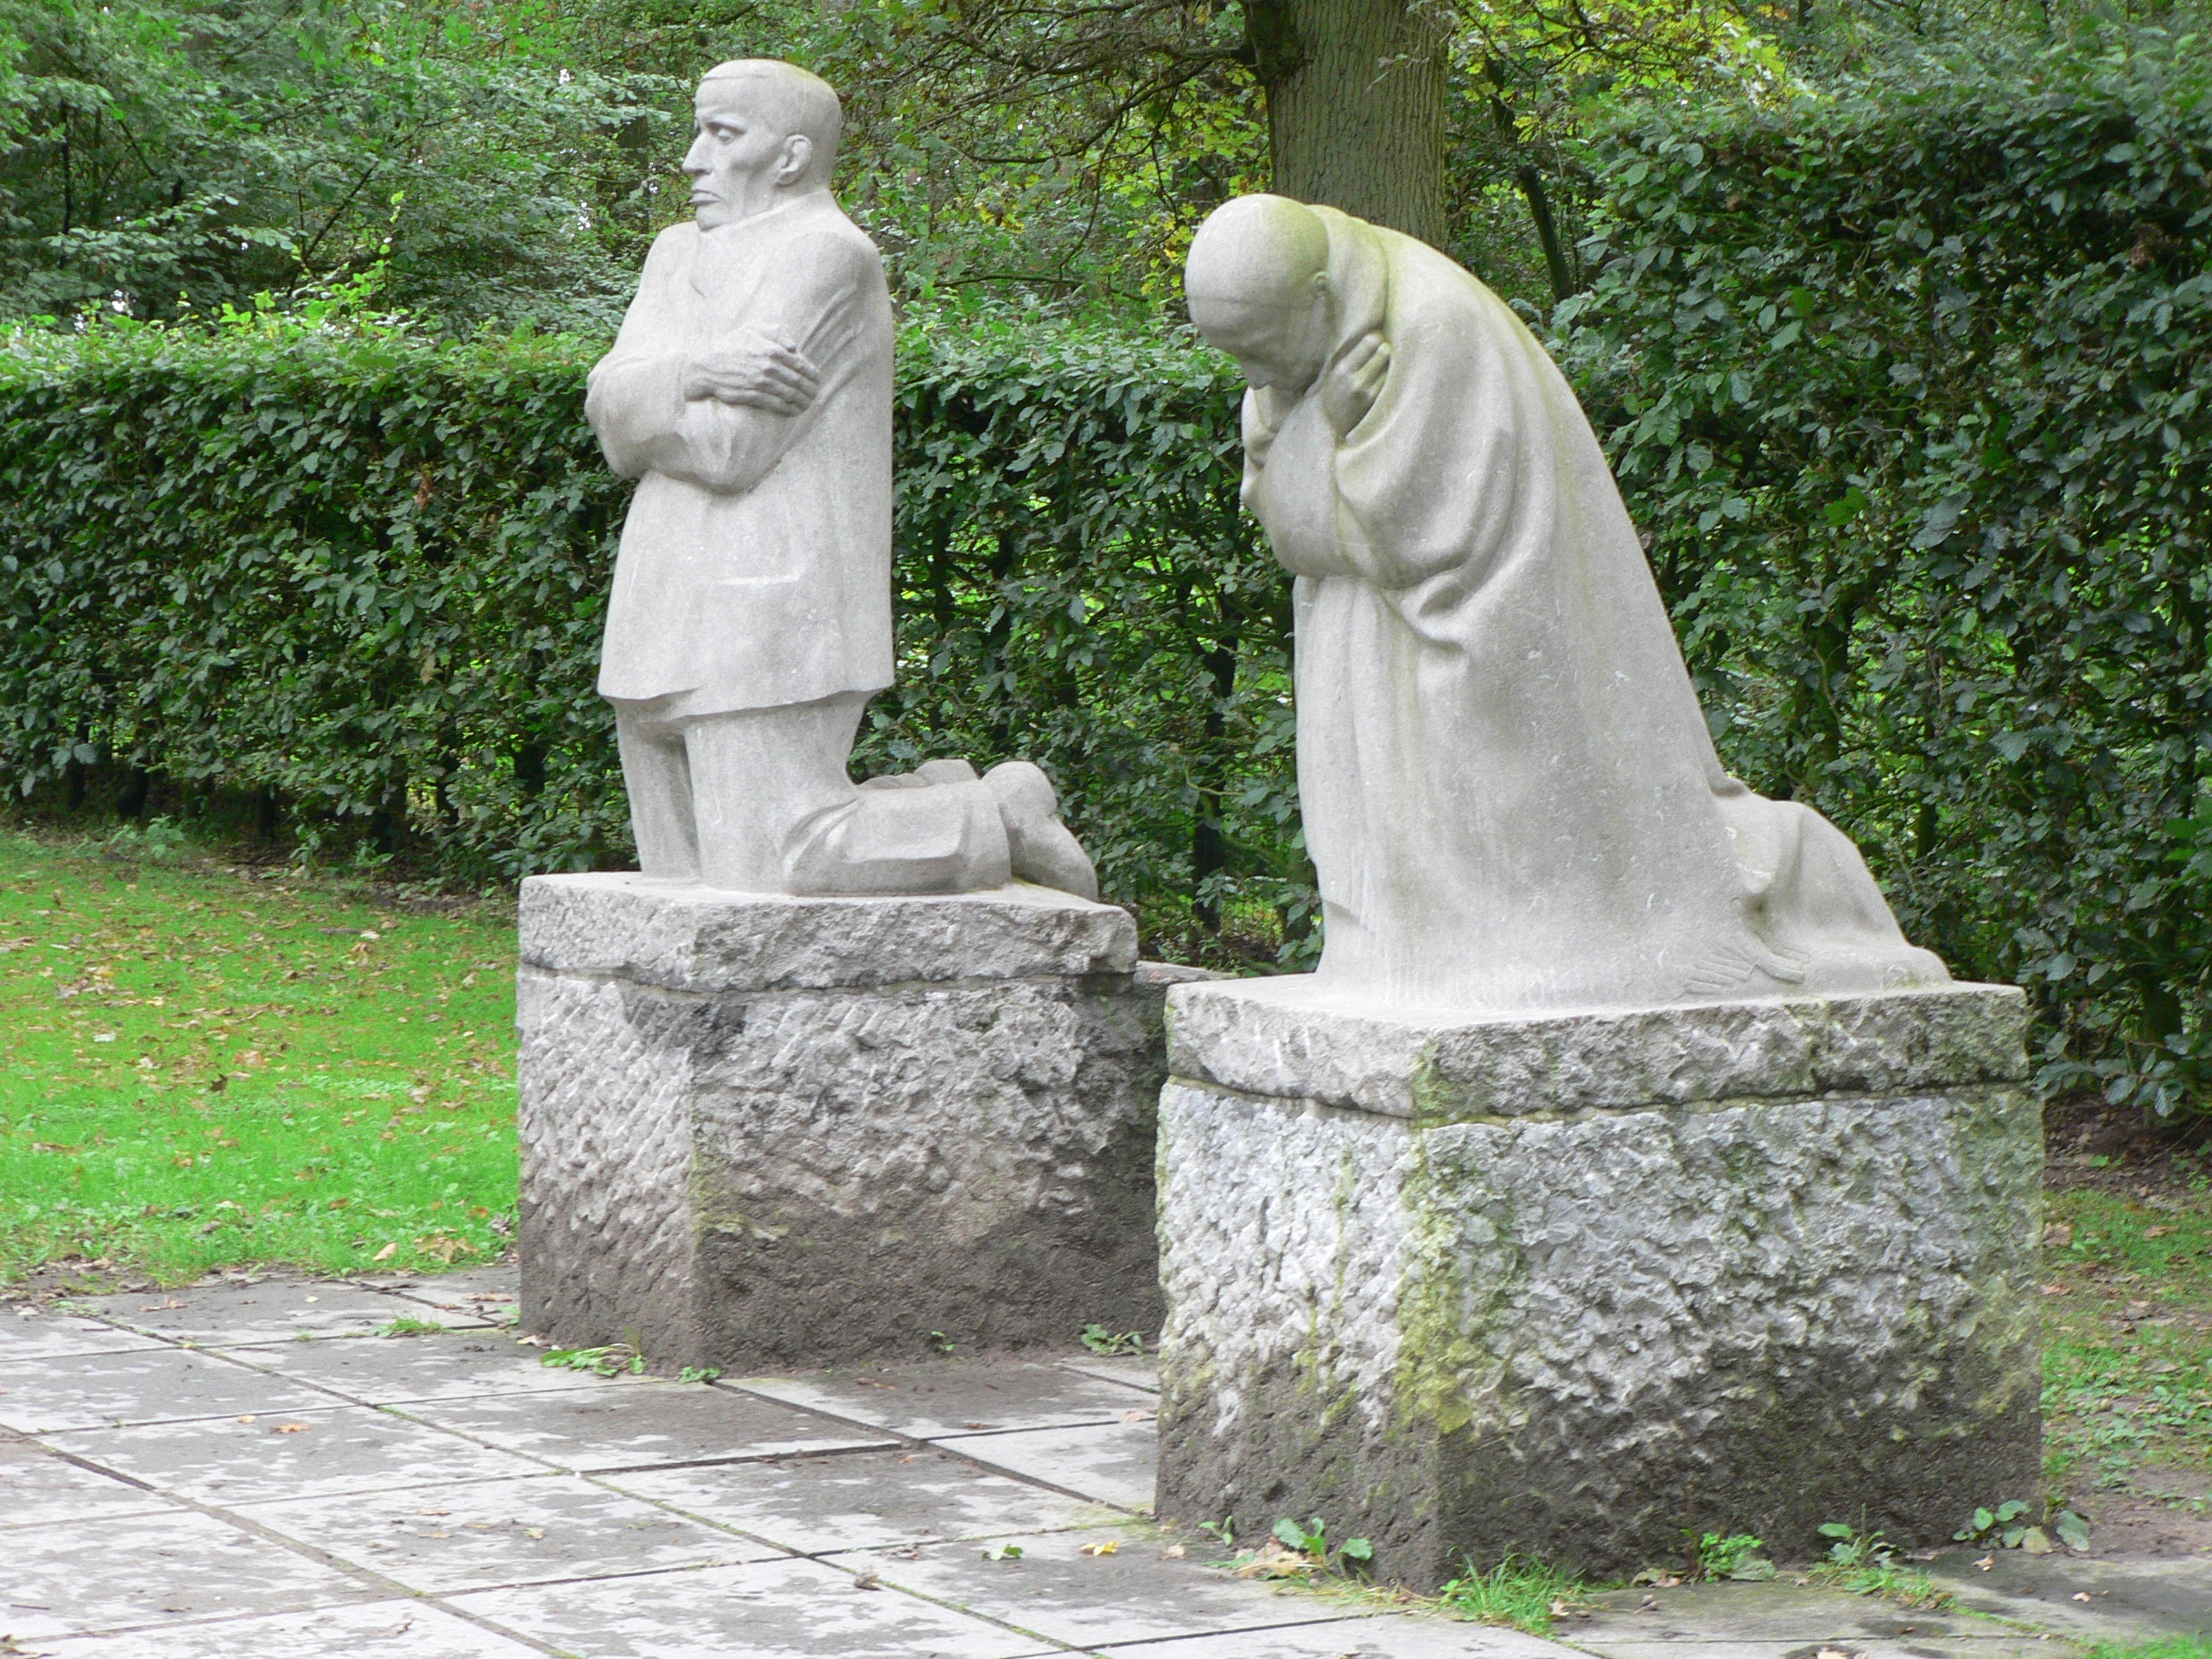
tree, monument, statue, sadness, memory, cemetery, death, grave, sculpture, memorial, stones, art, falls, shrubs, headstone, statues, wallpaper, famous, tomb, carving, die, graves, stone statue, burial, sculptor, stele, slabs, stone carving, german military cemetery, grieving parents, work k the kollwitz, work dedicated to his son, known german sculptor, vladslo